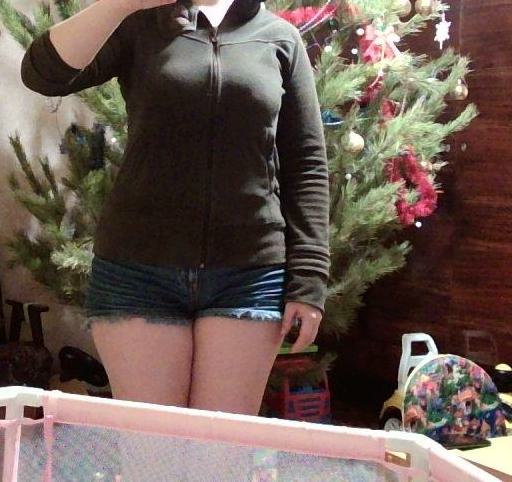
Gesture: no_gesture